Wooloowin State School

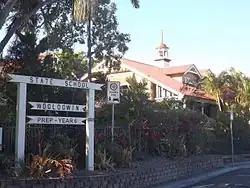
Wooloowin State School, 2015

Wooloowin State School is a heritage-listed public co–educational primary school at 663 Lutwyche Road, Wooloowin, City of Brisbane, Queensland, Australia. It was built from 1914 to 1934. It was added to the Queensland Heritage Register on 13 January 1995.